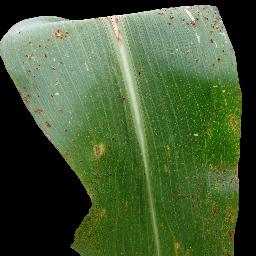
Label: Corn___Common_rust